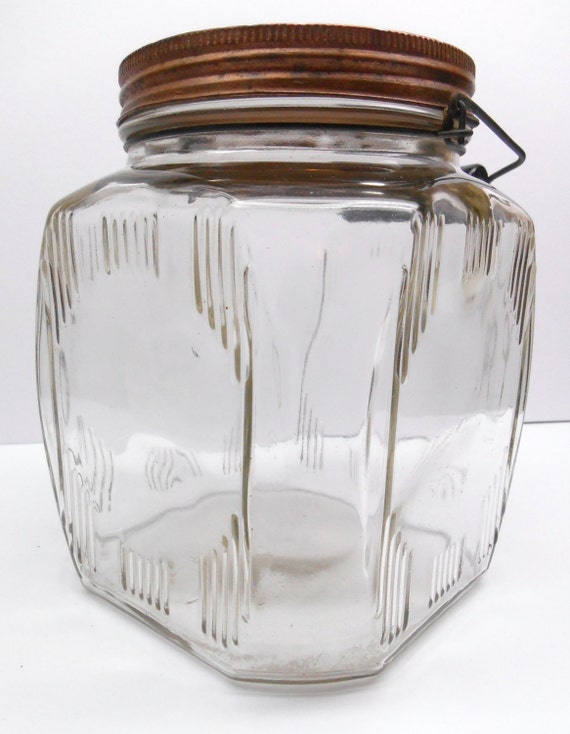
Waste category: glass